Long Tack Sam

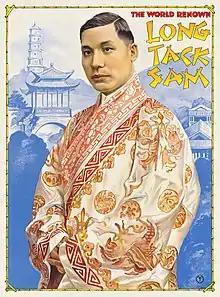
1919 colour lithograph poster printed in Hamburg, Germany

Lung Te Shan (September 16, 1884 – August 7, 1961), known by his stage name Long Tack Sam, was a Chinese-born American magician, acrobat, and vaudeville performer.